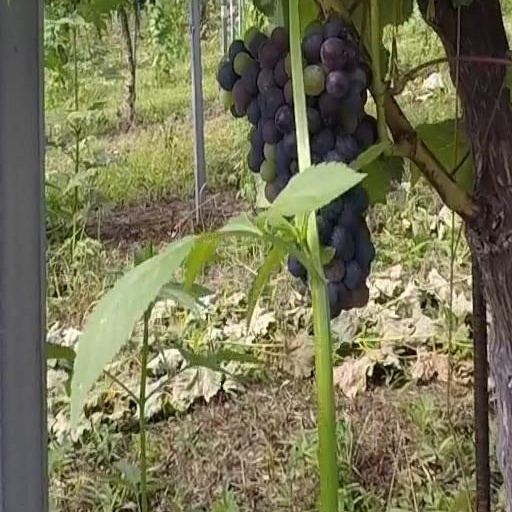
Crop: grape